Juan Mauricio Renold

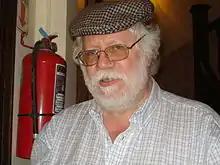
Juan Mauricio Renold (2014)

Juan Mauricio Renold (born 1953) is an Argentine social anthropologist. He is a research scientist in the "Scientific Council of Research" of the National University of Rosario, professor ("Titular") in the "School of Anthropology of the Faculty of Humanities and Arts" of the National University of Rosario, in the city of Rosario (Argentina).